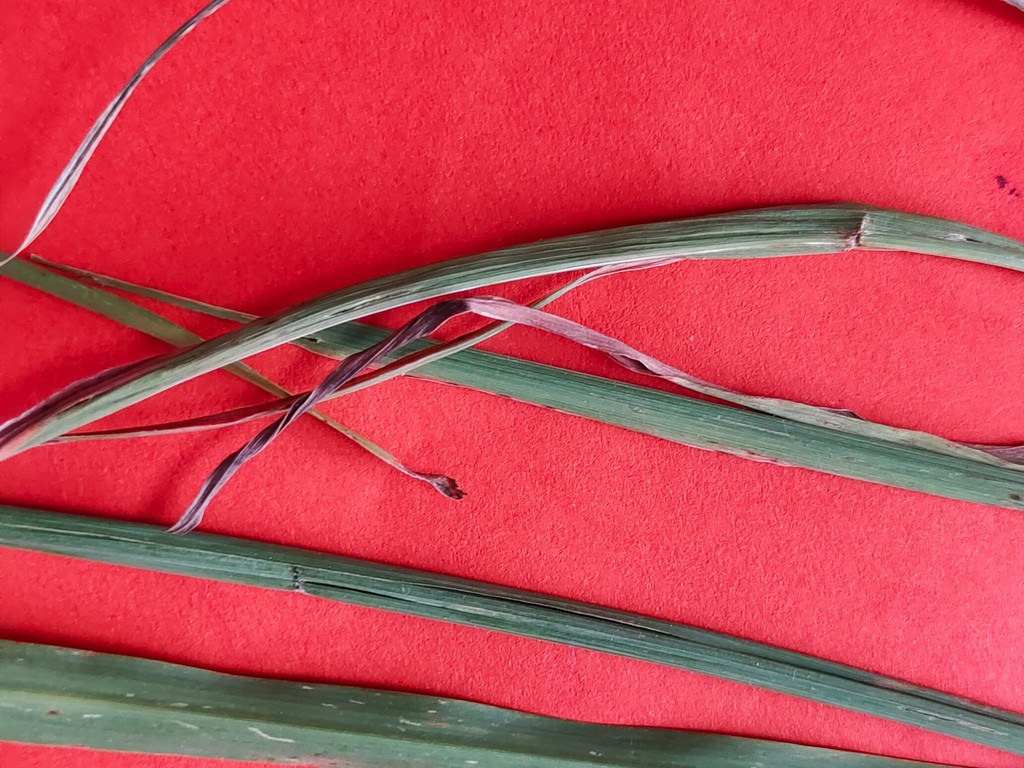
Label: Unhealthy